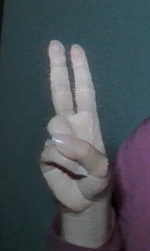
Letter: taa